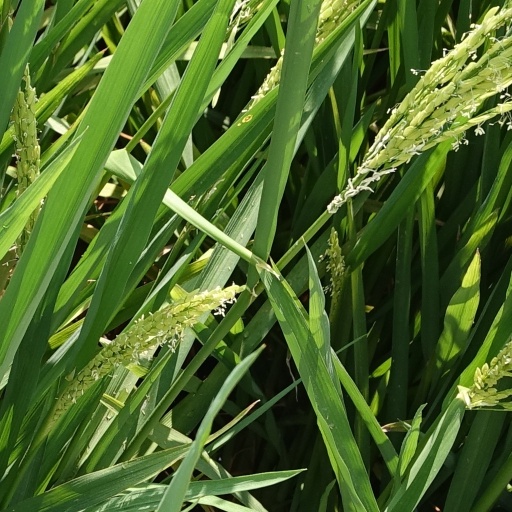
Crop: rice